Chanute Air Force Base

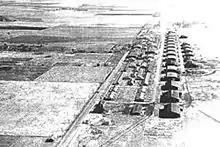
Chanute Field, 1918

Chanute Field was an Air Service primary flying school, offering an eight-week course to new aviation cadets. It had a maximum student capacity of 300. By the end of the war, the training units assigned there were: